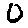
Label: 0